Lapua

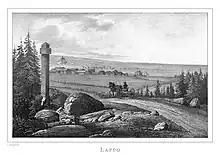
Illustration in Finland framstäldt i teckningar edited by Zacharias Topelius and published 1845-1852.

Lapua is a town and municipality in Finland's South Ostrobothnia region.